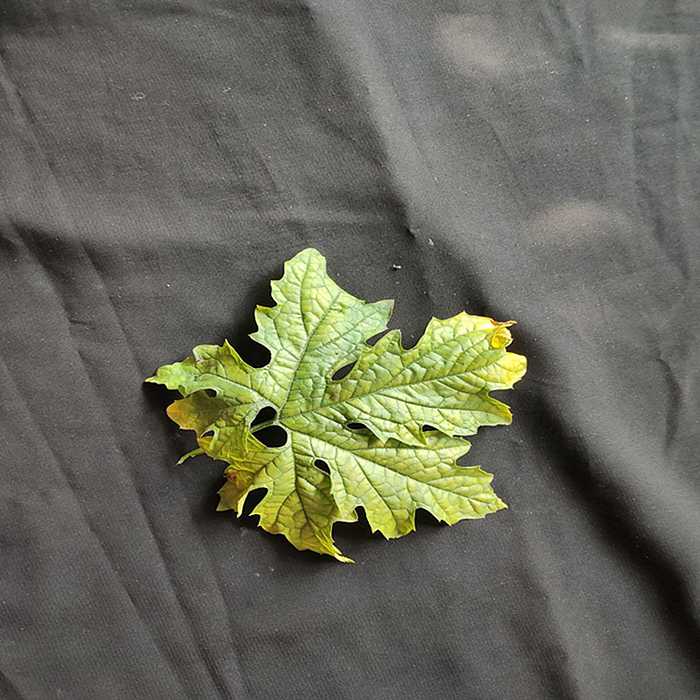
Plant: Bitter Gourd
Label: Mosaic virus